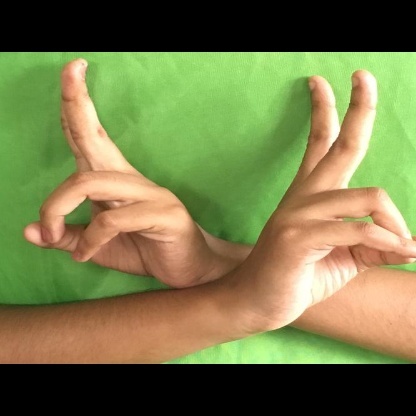
Mudra: Kartariswastika